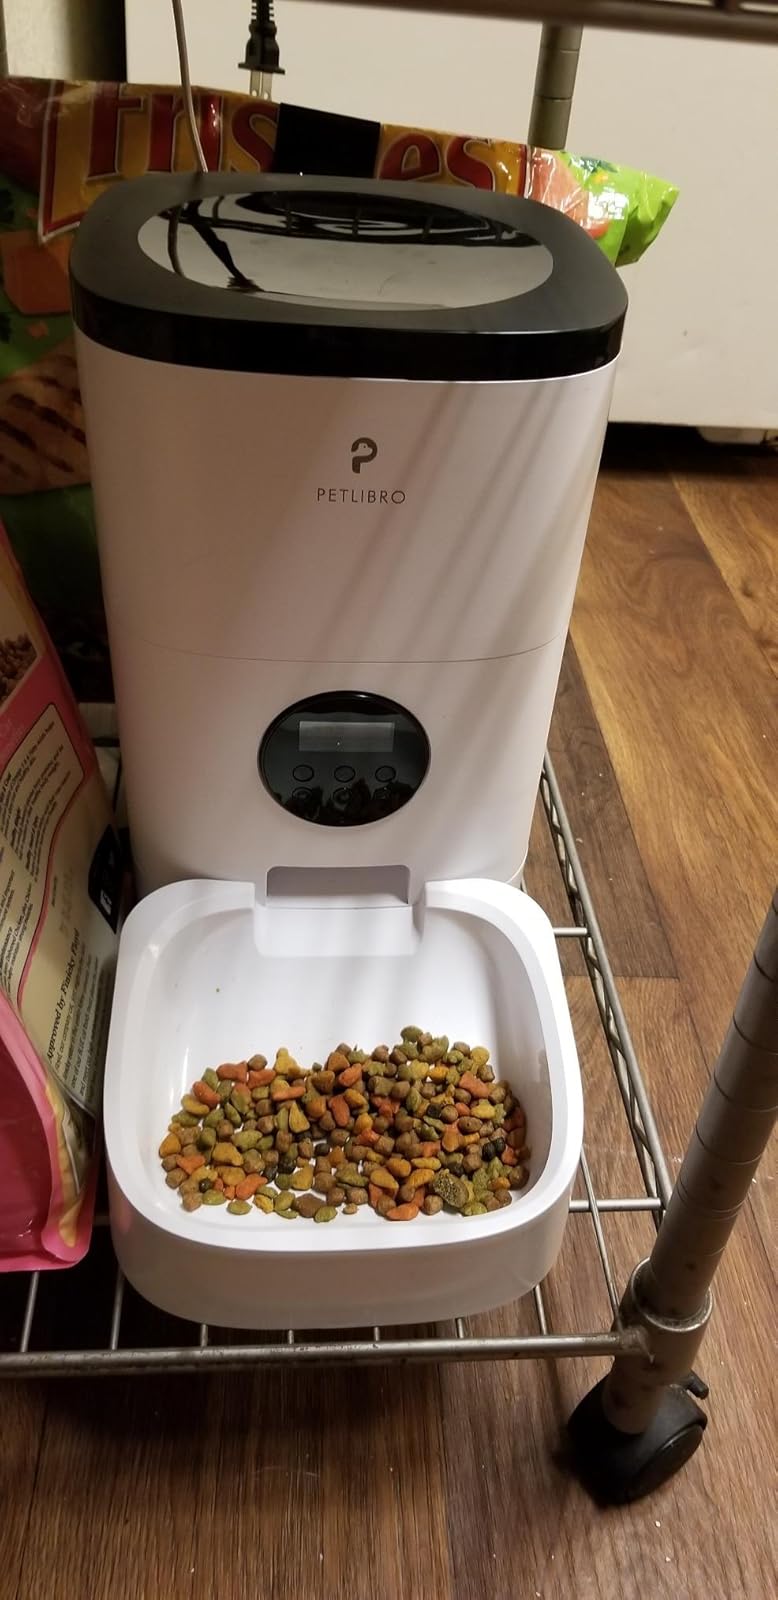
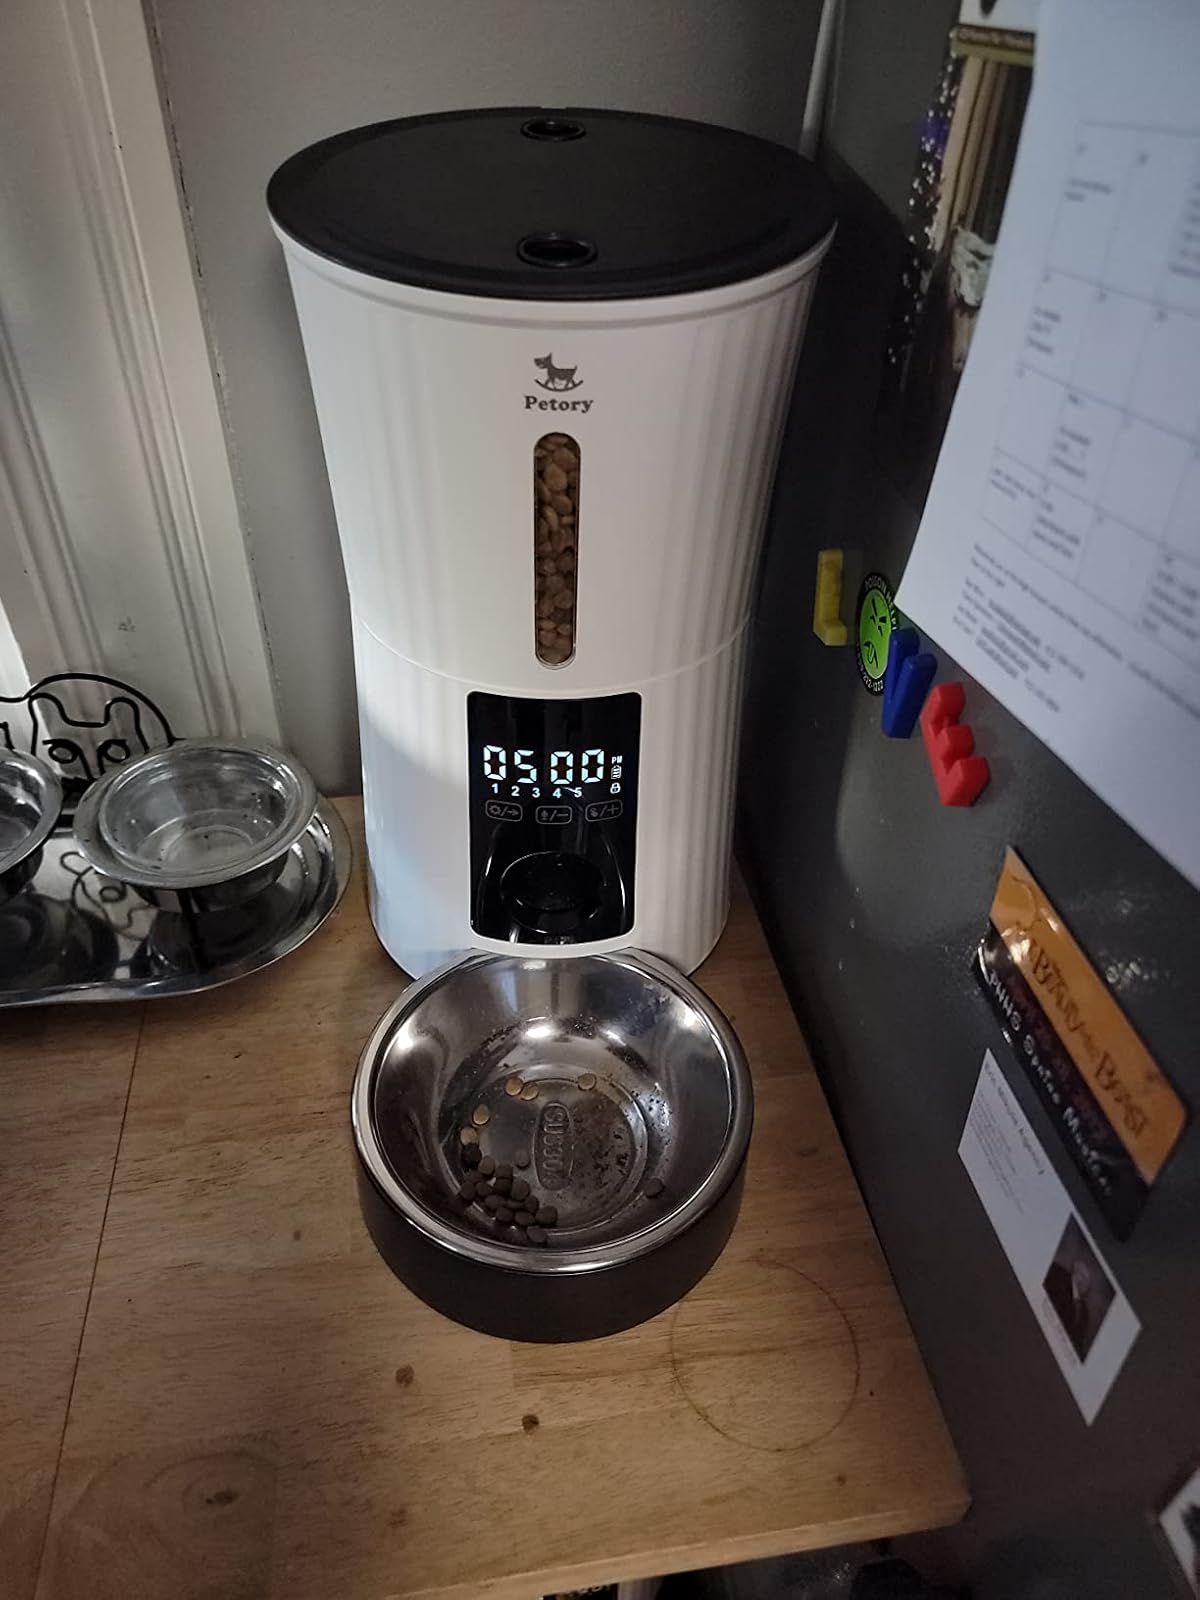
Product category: items_feeder
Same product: no